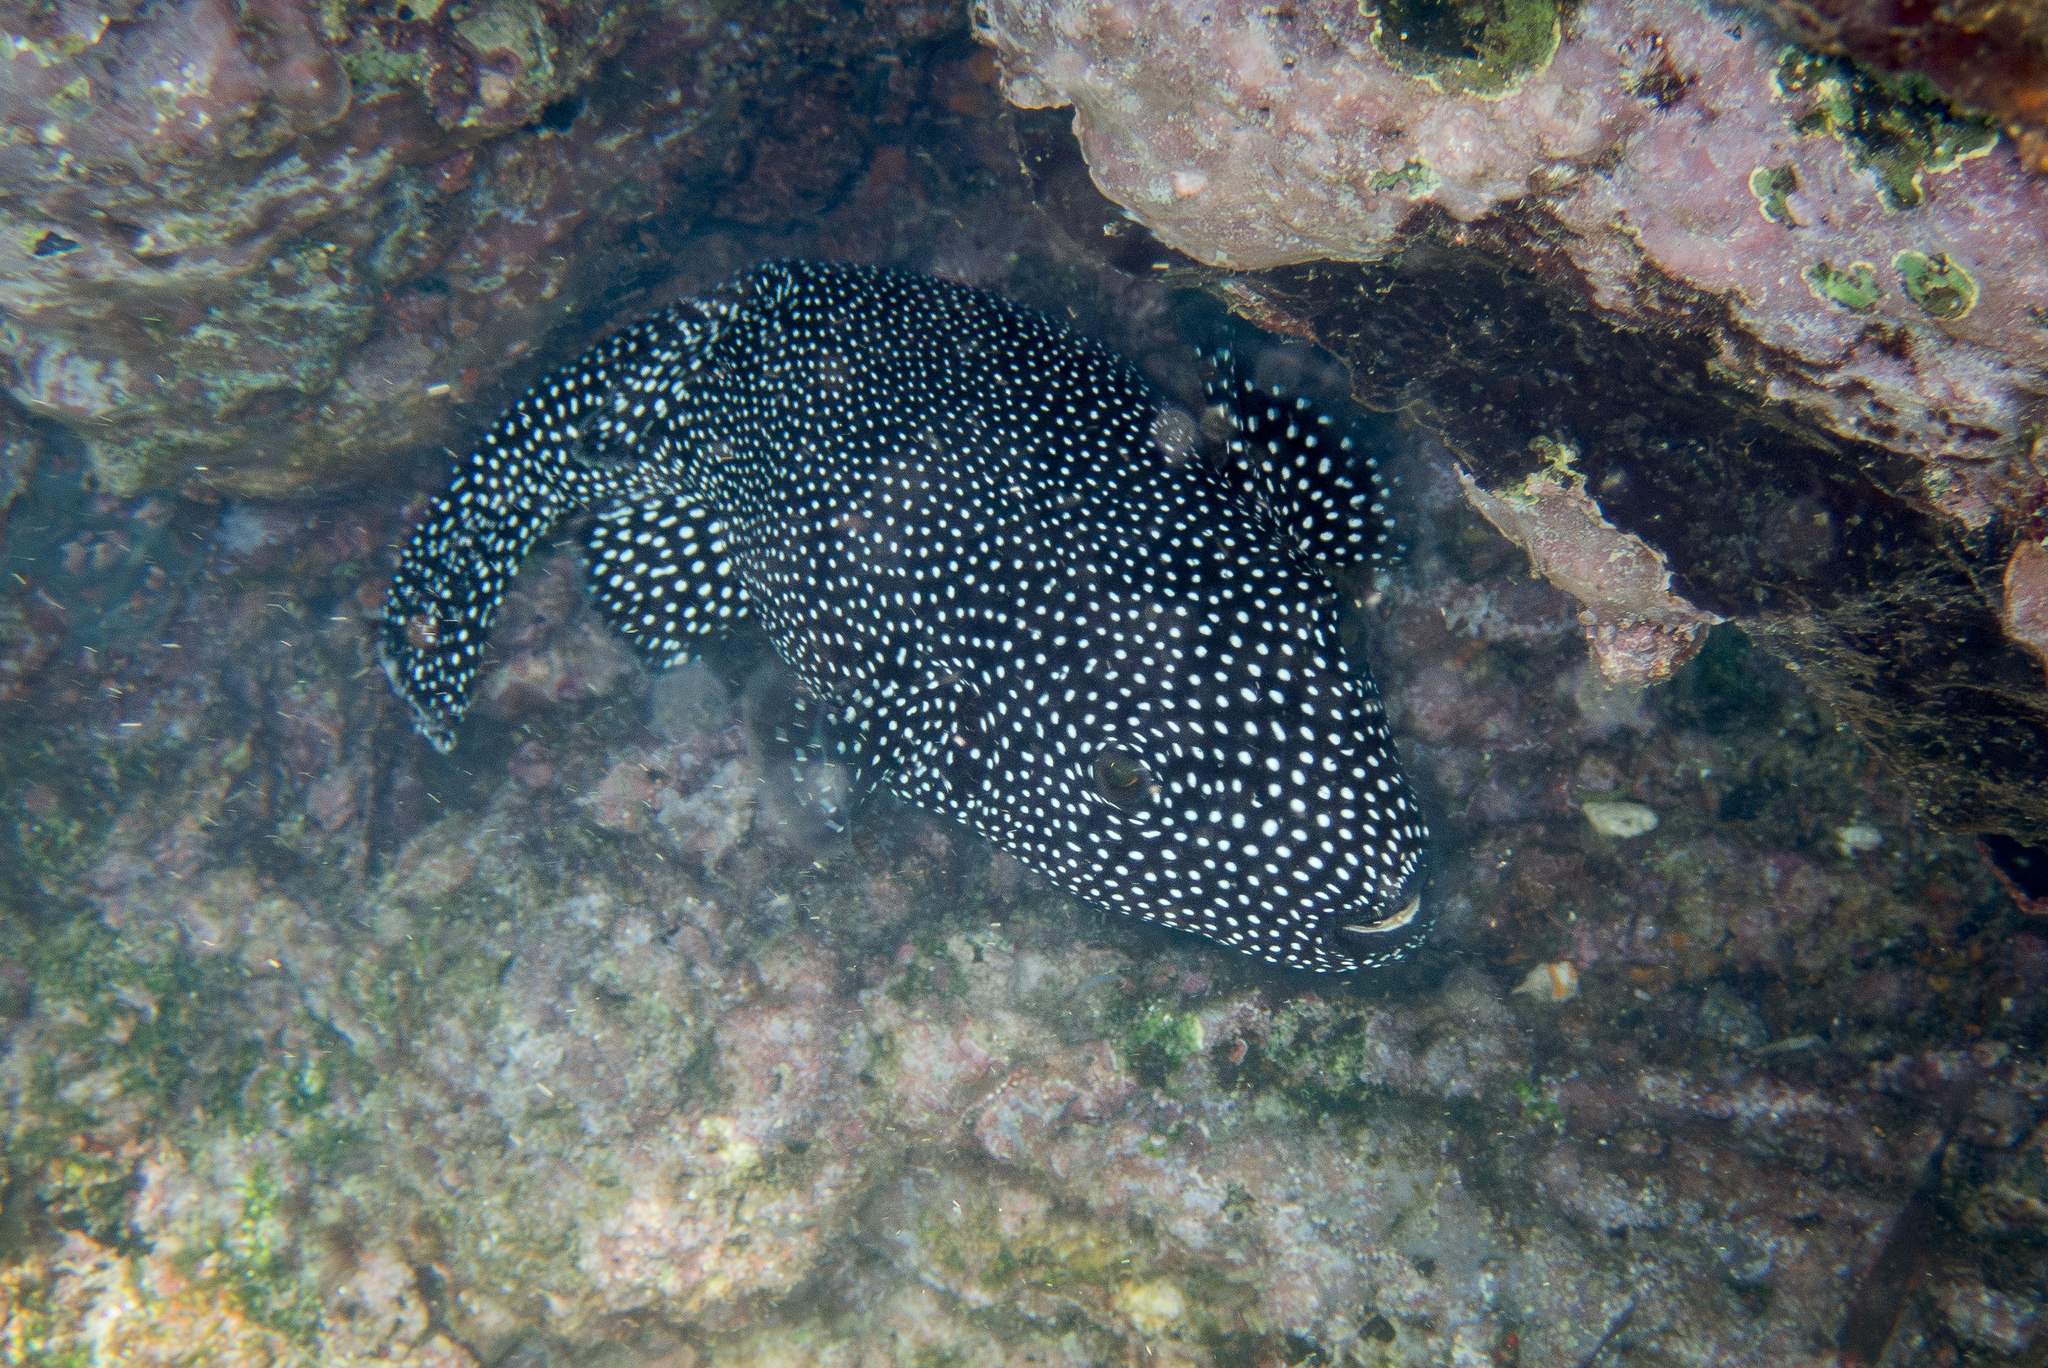
Arothron meleagris (Guineafowl Puffer)